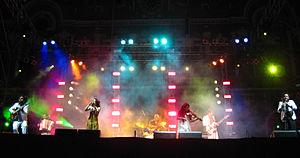
"La Mano Ajena est un groupe chilien de klezmer, musique latine et musique tzigane formé en 2002, originaire de Santiago. Son style musical a été qualifié dans la presse chilienne comme ""klezmer á la chilena"". La Mano Ajena intègre dans ses travaux un répertoire traditionnel chanté dans diverses langues: espagnol, anglais, romani, yiddish, hébreu, français et roumain. La plupart des musiciens de ce groupe sont venus du monde du théâtre.